Idiot's Delight (film)

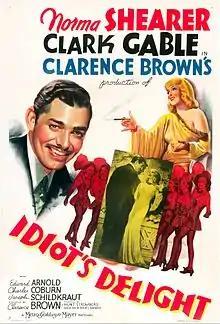
Movie poster

Idiot's Delight is a 1939 MGM comedy drama with a screenplay adapted by Robert E. Sherwood from his 1936 Pulitzer-Prize-winning play of the same name. The production reunited director Clarence Brown, Clark Gable and Norma Shearer eight years after they worked together on "A Free Soul". The play takes place in a hotel in the Italian Alps during 24 hours at the beginning of a world war. The film begins with the backstory of the two leads and transfers the later action to a fictitious Alpine country rather than Italy, which was the setting for the play. In fact, Europe was on the brink of World War II. (The studio's attempts to make the film palatable for the totalitarian states—including the hazy geographical location and the scrupulous use of Esperanto in speech and signage—were a waste of time. They banned it anyway.) Although not a musical, it is notable as the only film in which Gable sings and dances, performing Irving Berlin's "Puttin' On the Ritz" with a sextette of chorus girls.